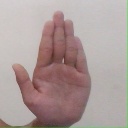
अक्षर: ध